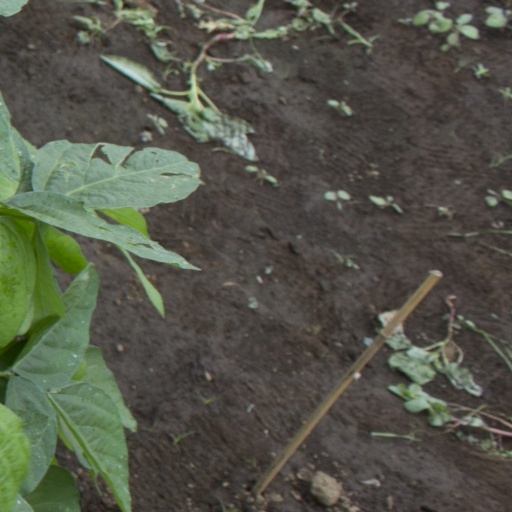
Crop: soybean